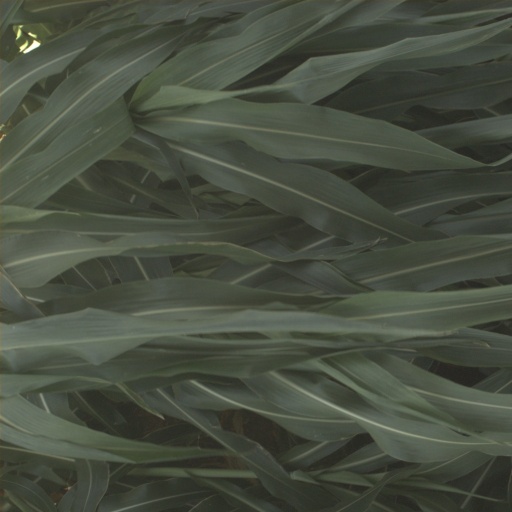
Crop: sorghum